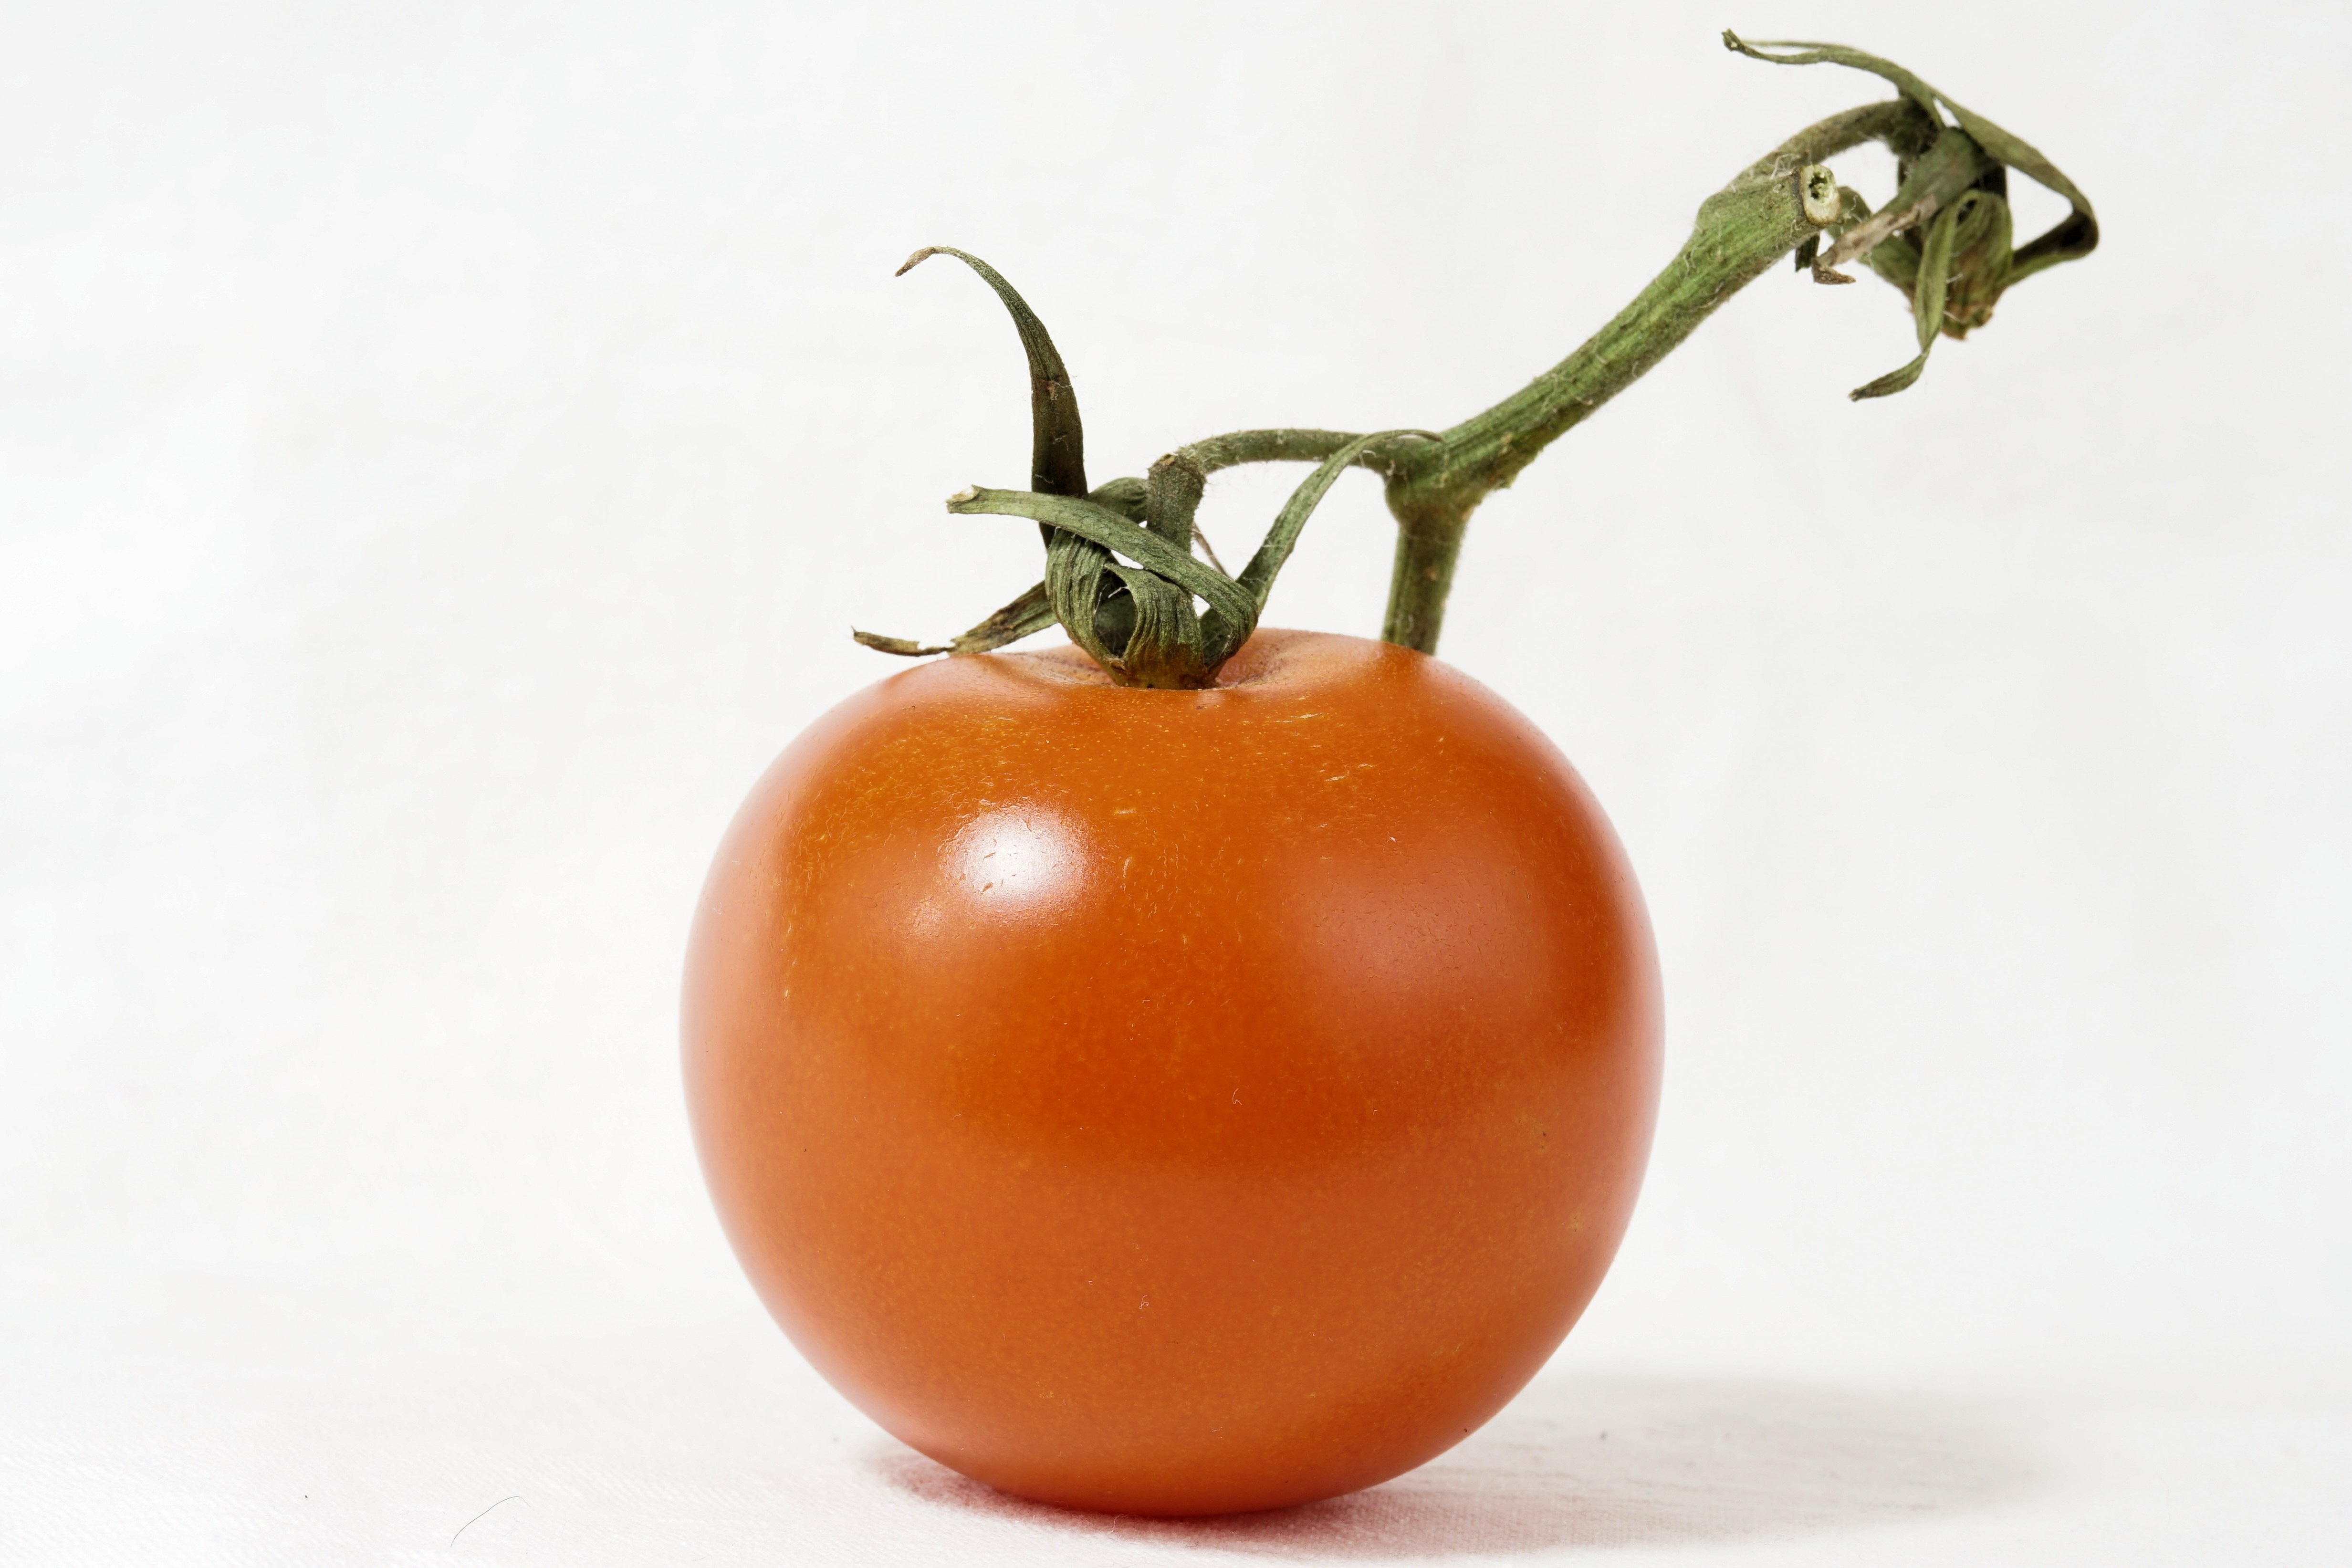
plant, fruit, food, red, produce, vegetable, garden, healthy, tomato, vegetables, frisch, mature, flowering plant, nachtschattengew chs, panicle, bush tomato, tomato shrub, land plant, potato and tomato genus